Asashōryū Akinori

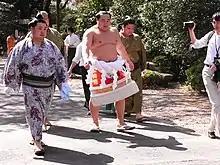
Asashōryū in the dedication sumo wrestling at Yasukuni Shrine (10 April 2009)

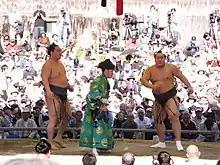
Asashōryū and Hakuhō Shō at the Yasukuni Shrine Dedicated Sumo (10 April 2009)

The January 2009 "honbasho", Asashōryū's first full tournament since May 2008, was a remarkable success. He won his first fourteen matches, losing only on the last day to Hakuhō. He then won the resulting playoff to earn his 23rd championship and pass Takanohana on the all-time list to become the fourth ever wrestler to have won 23 tournaments (the other three being Taihō, Kitanoumi and Chiyonofuji). His victory came exactly twenty years after "yokozuna" Hokutoumi also returned from three tournaments out to win the championship with a 14–1 record. Sumo Association head Musashigawa described Asashōryū's comeback as "amazing." Ticket sales and television ratings showed a marked increase as his winning run continued. After his playoff win Asashōryū announced to the crowd, "Everyone, thank you very much. Really. I am back."